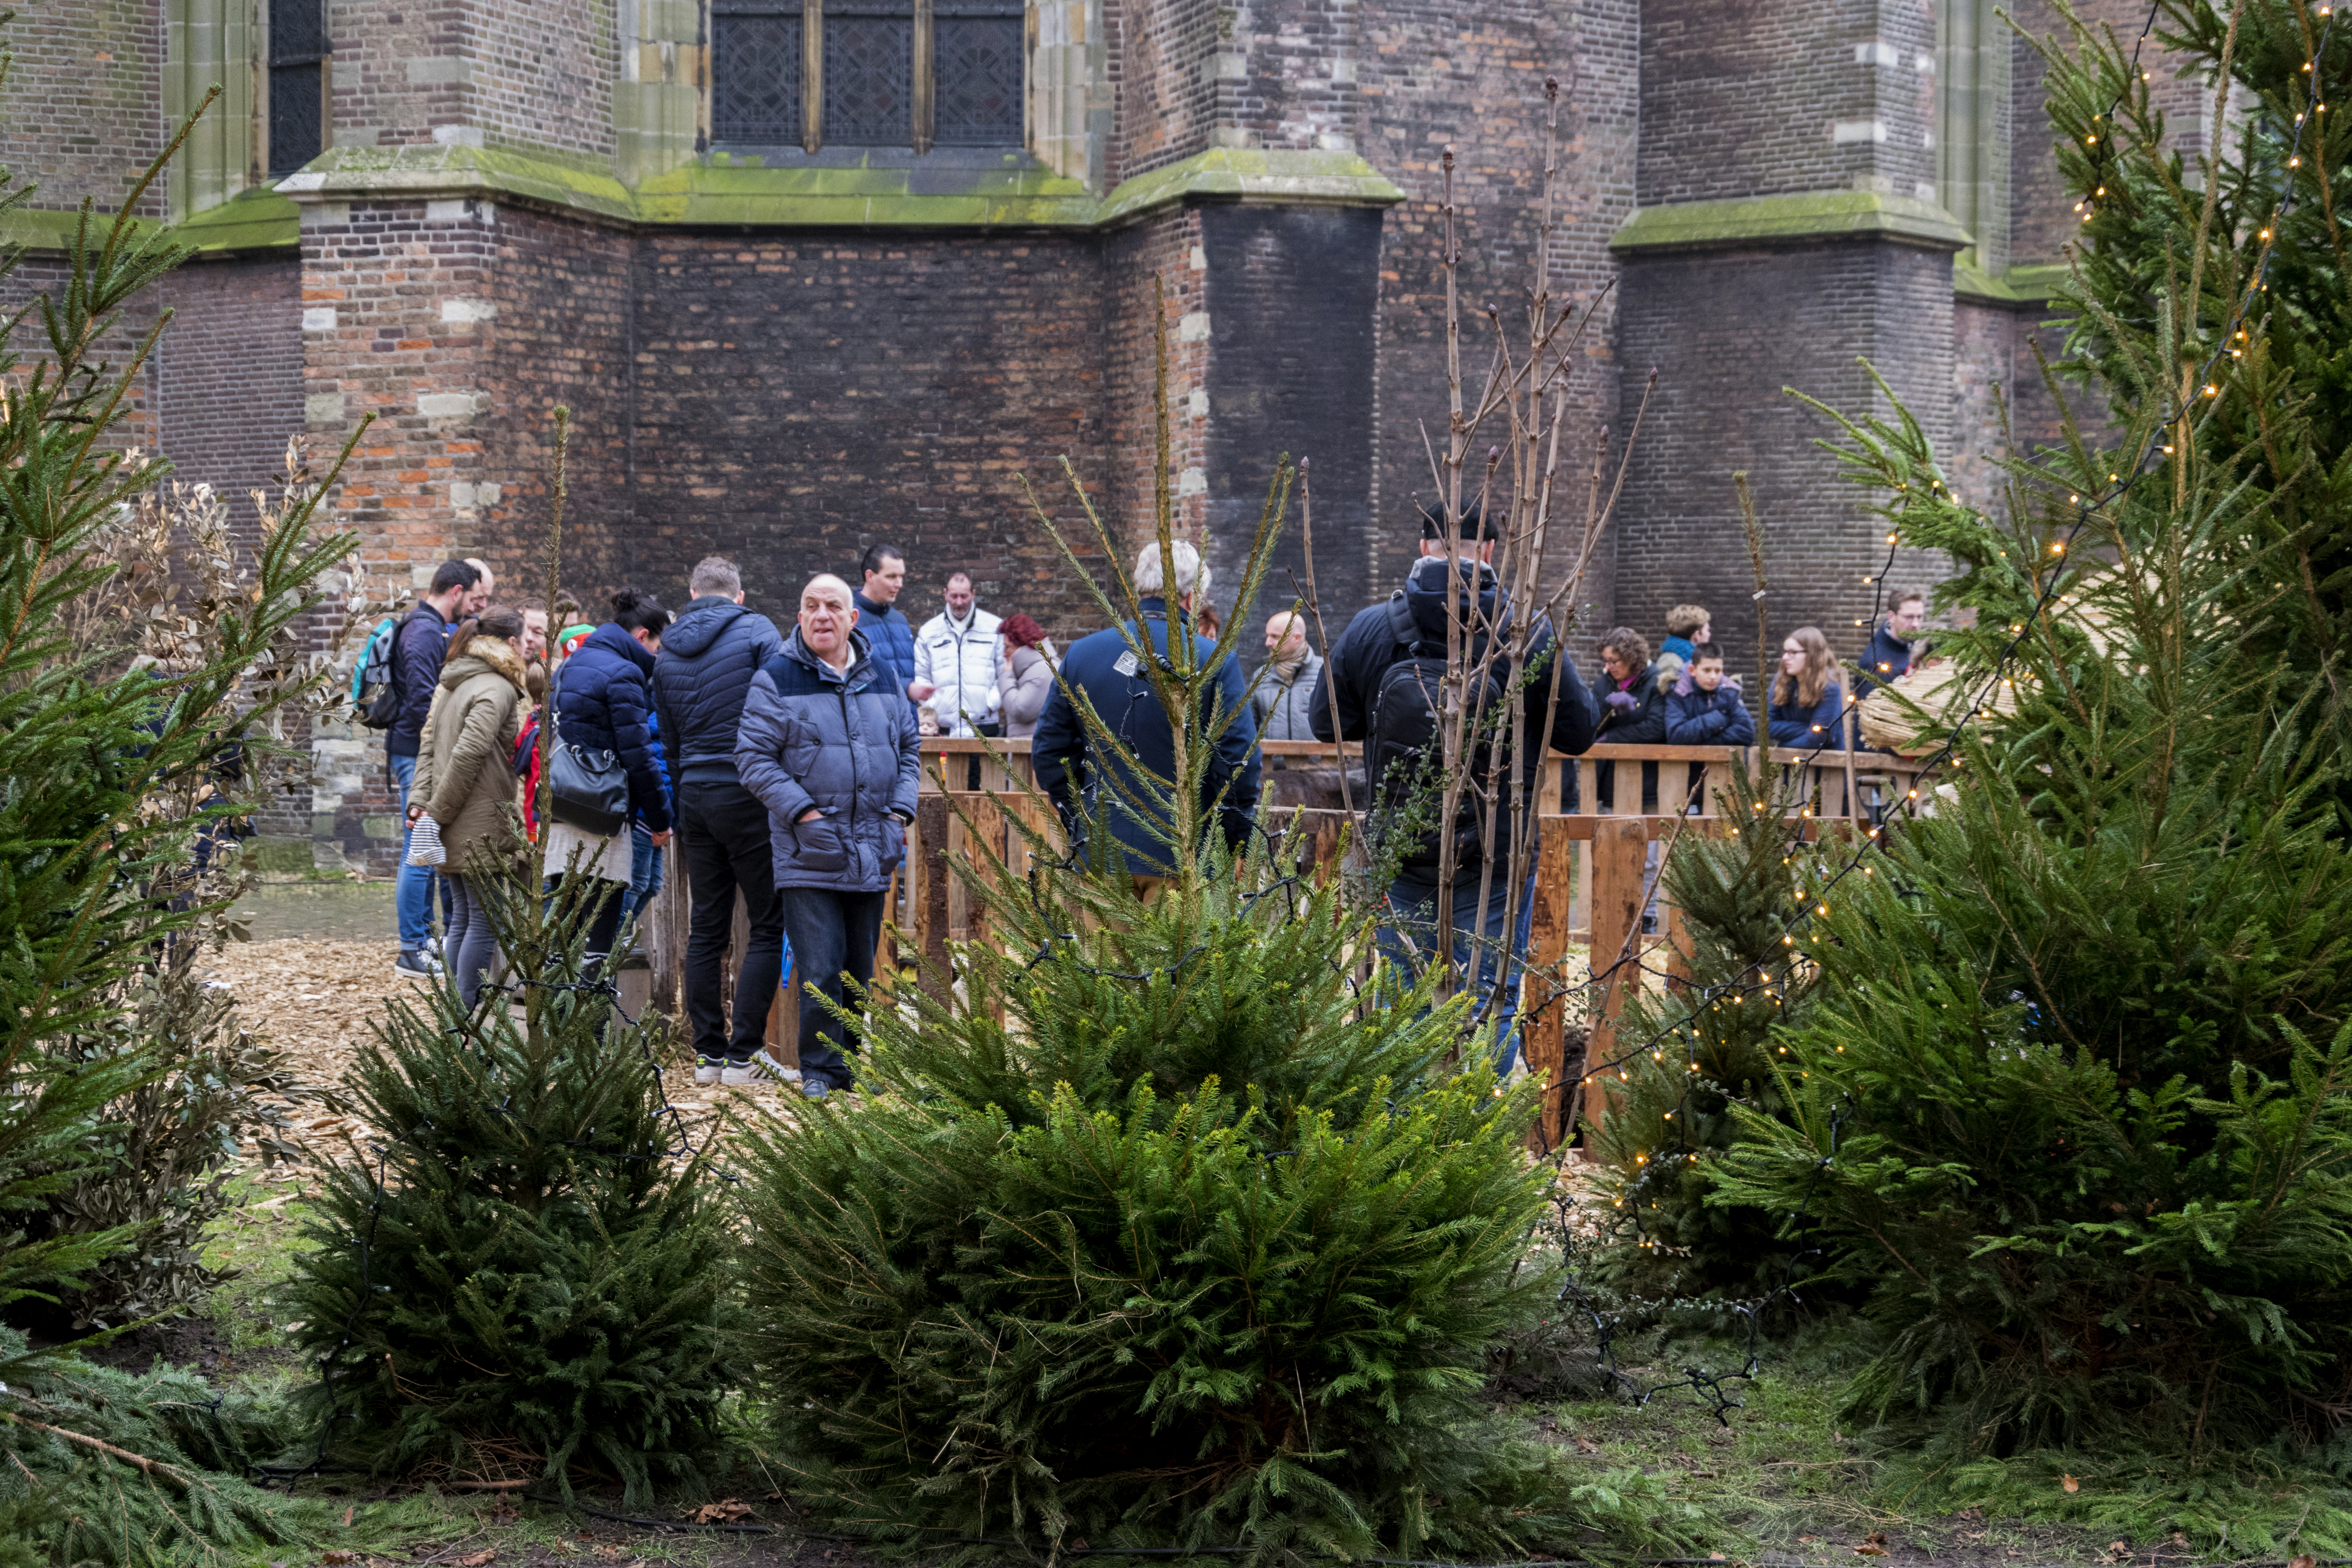
tree, forest, walking, people, nikon, garden, nederland, netherlands, woodland, paulvandevelde, pdvandevelde, padagudaloma, dordrecht, kerstmarkt, nederlandinfotos